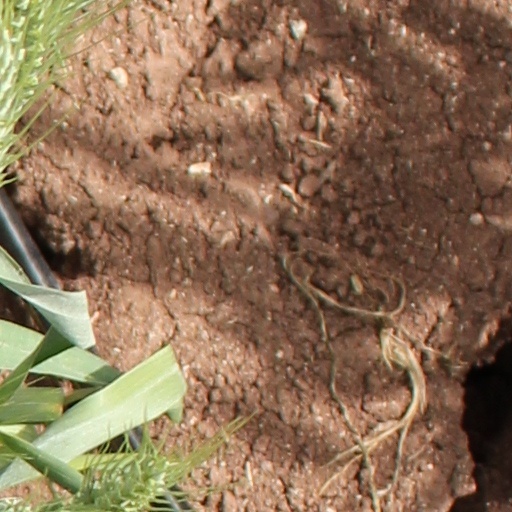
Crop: wheat